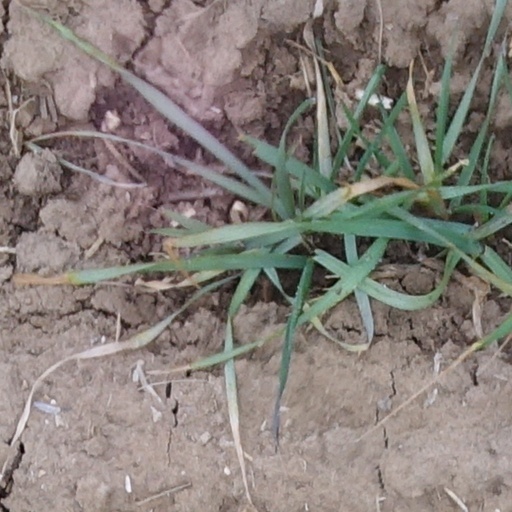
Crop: wheat